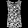
Label: Shirt